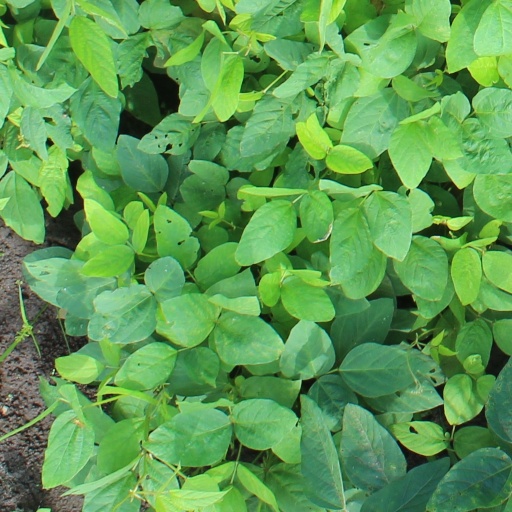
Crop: soybean